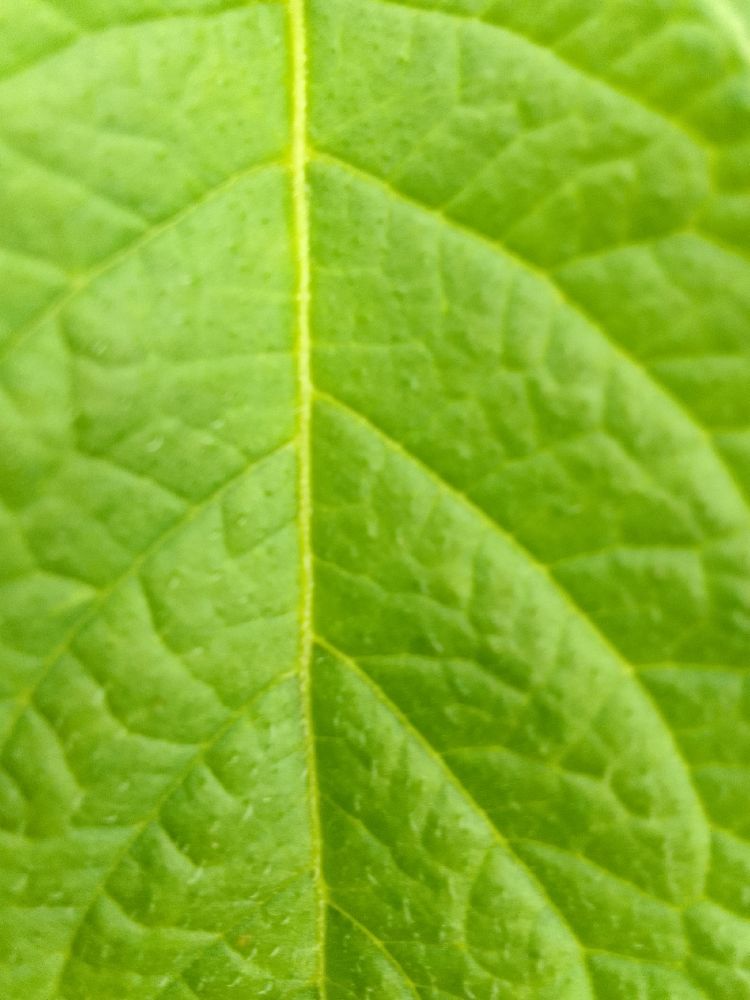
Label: Healthy